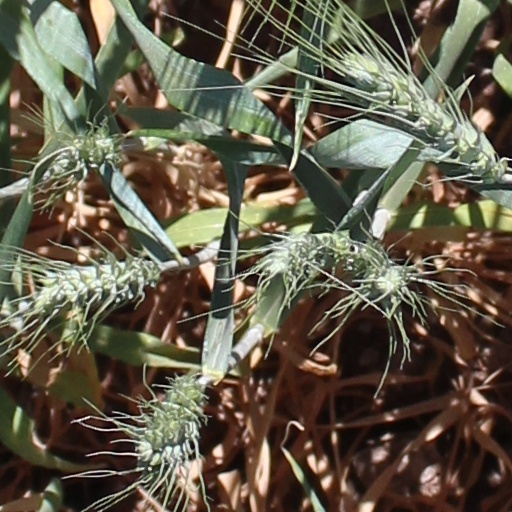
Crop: wheat